Hypercementosis

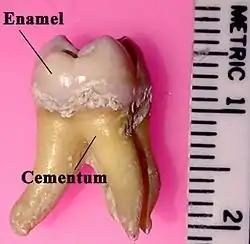
Location of where excess cementum may appear

It is experienced as an uncomfortable sensation in the tooth, followed by an aching pain. Excess amounts of cementum may cause pressure on periodontal ligaments and adjacent teeth. The teeth affected may present as asymptomatic. It may be shown on radiographs as a radiopaque (or lighter) mass at each root apex to confirm the diagnosis.